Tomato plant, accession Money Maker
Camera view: horizontal (90 deg, fisheye); turntable rotation: 150 degrees
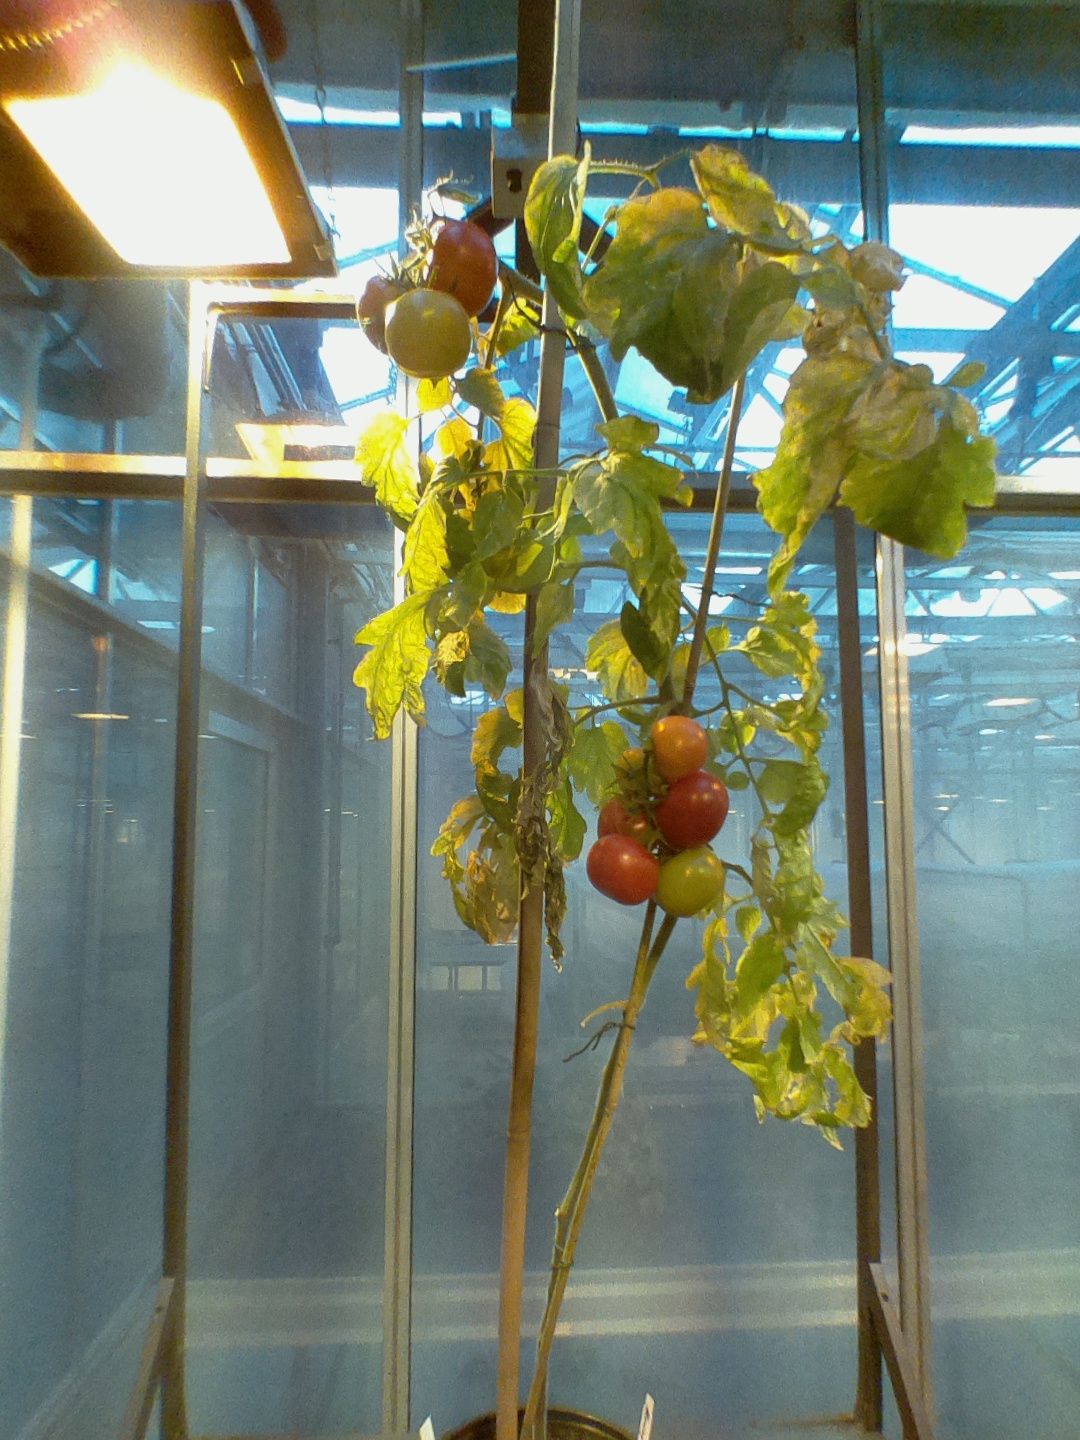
BBCH growth stage 86: 60%-70% of fruits show typical fully ripe color